Budva

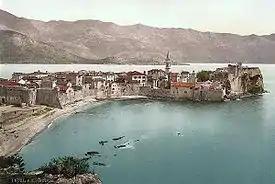
The Venetian walls of Budua (Budva) on a 1900 postcard

, it became the see of a Roman Catholic Diocese of Budua, which lasted until 1828 and was nominally revived as a Latin titular bishopric.